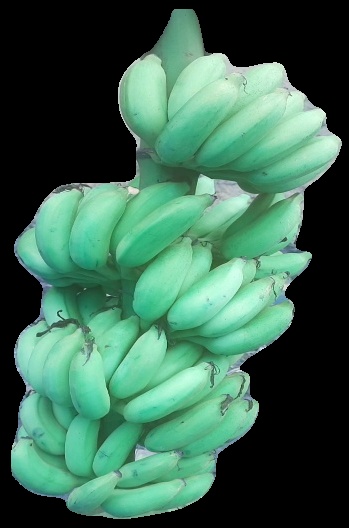
Variety: elakki-bale
Grade: grade2